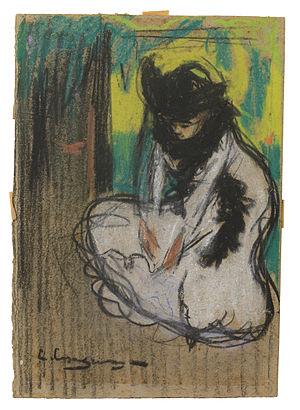
Carlos Casagemas, né le 27 septembre 1880 à Barcelone en Espagne et mort le 17 février 1901 à Paris en France, est un peintre espagnol, connu pour son amitié avec Pablo Picasso.